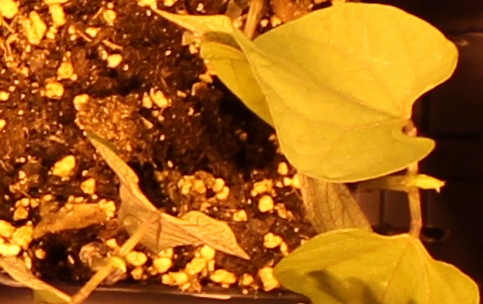
Label: Blackbean